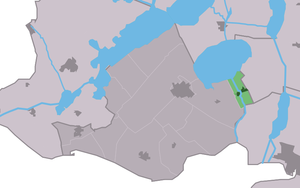
Sloten est une petite ville de la commune néerlandaise de De Fryske Marren, située dans la province de Frise.